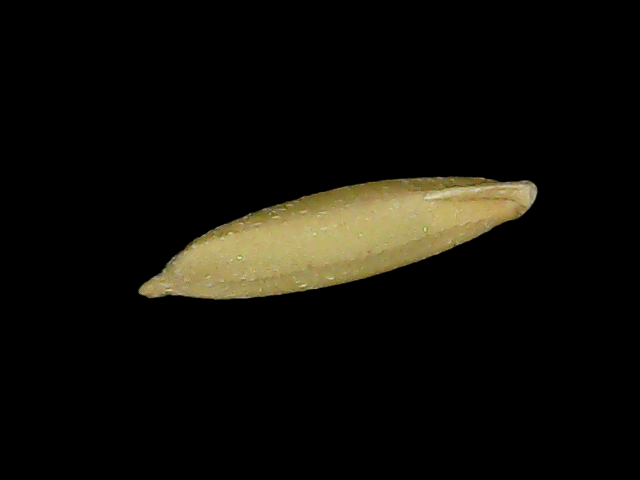
Rice variety: Bd85